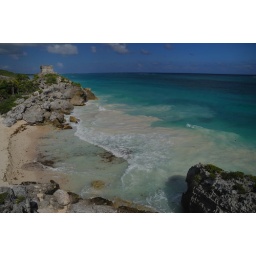
Tulum tower over beach